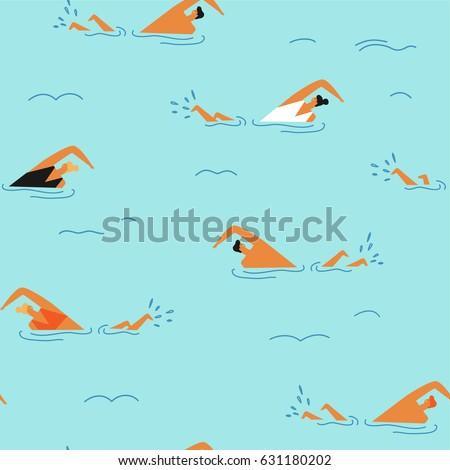
people swimming in the ocean seamless pattern .